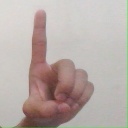
अक्षर: ड